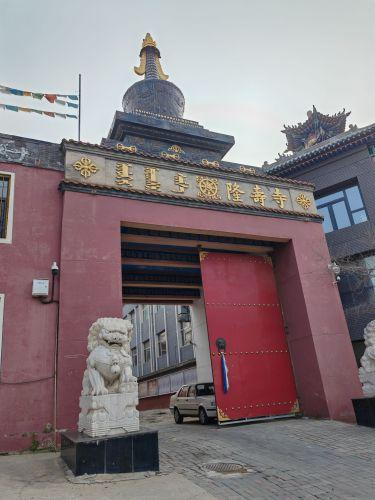
地标名称：隆寿寺
所在城市：呼和浩特市·玉泉区